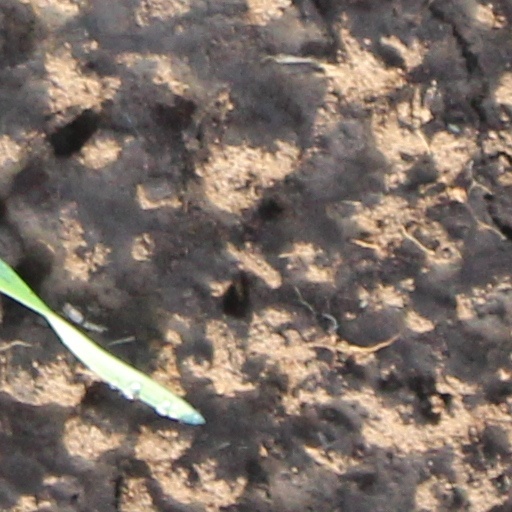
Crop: wheat